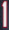
Number: 1